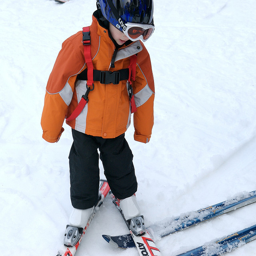
A little boy riding skis down a snow covered ski slope.
A child on ski's standing on top of another pair of ski's.
a little boy in orange coat on a pair of skis
A small child is standing with ski on his feet.
A little boy in an orange coat wears white skis in snow.